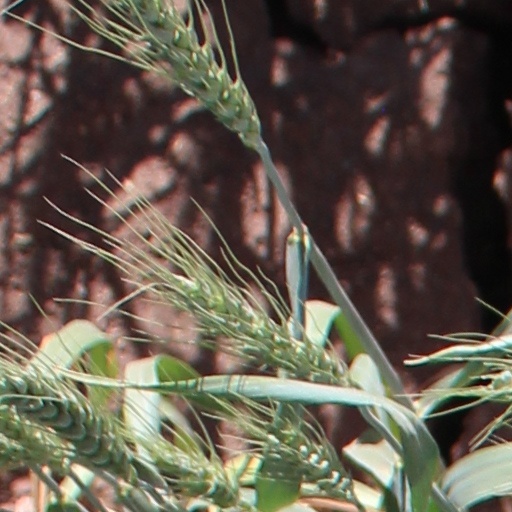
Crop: wheat